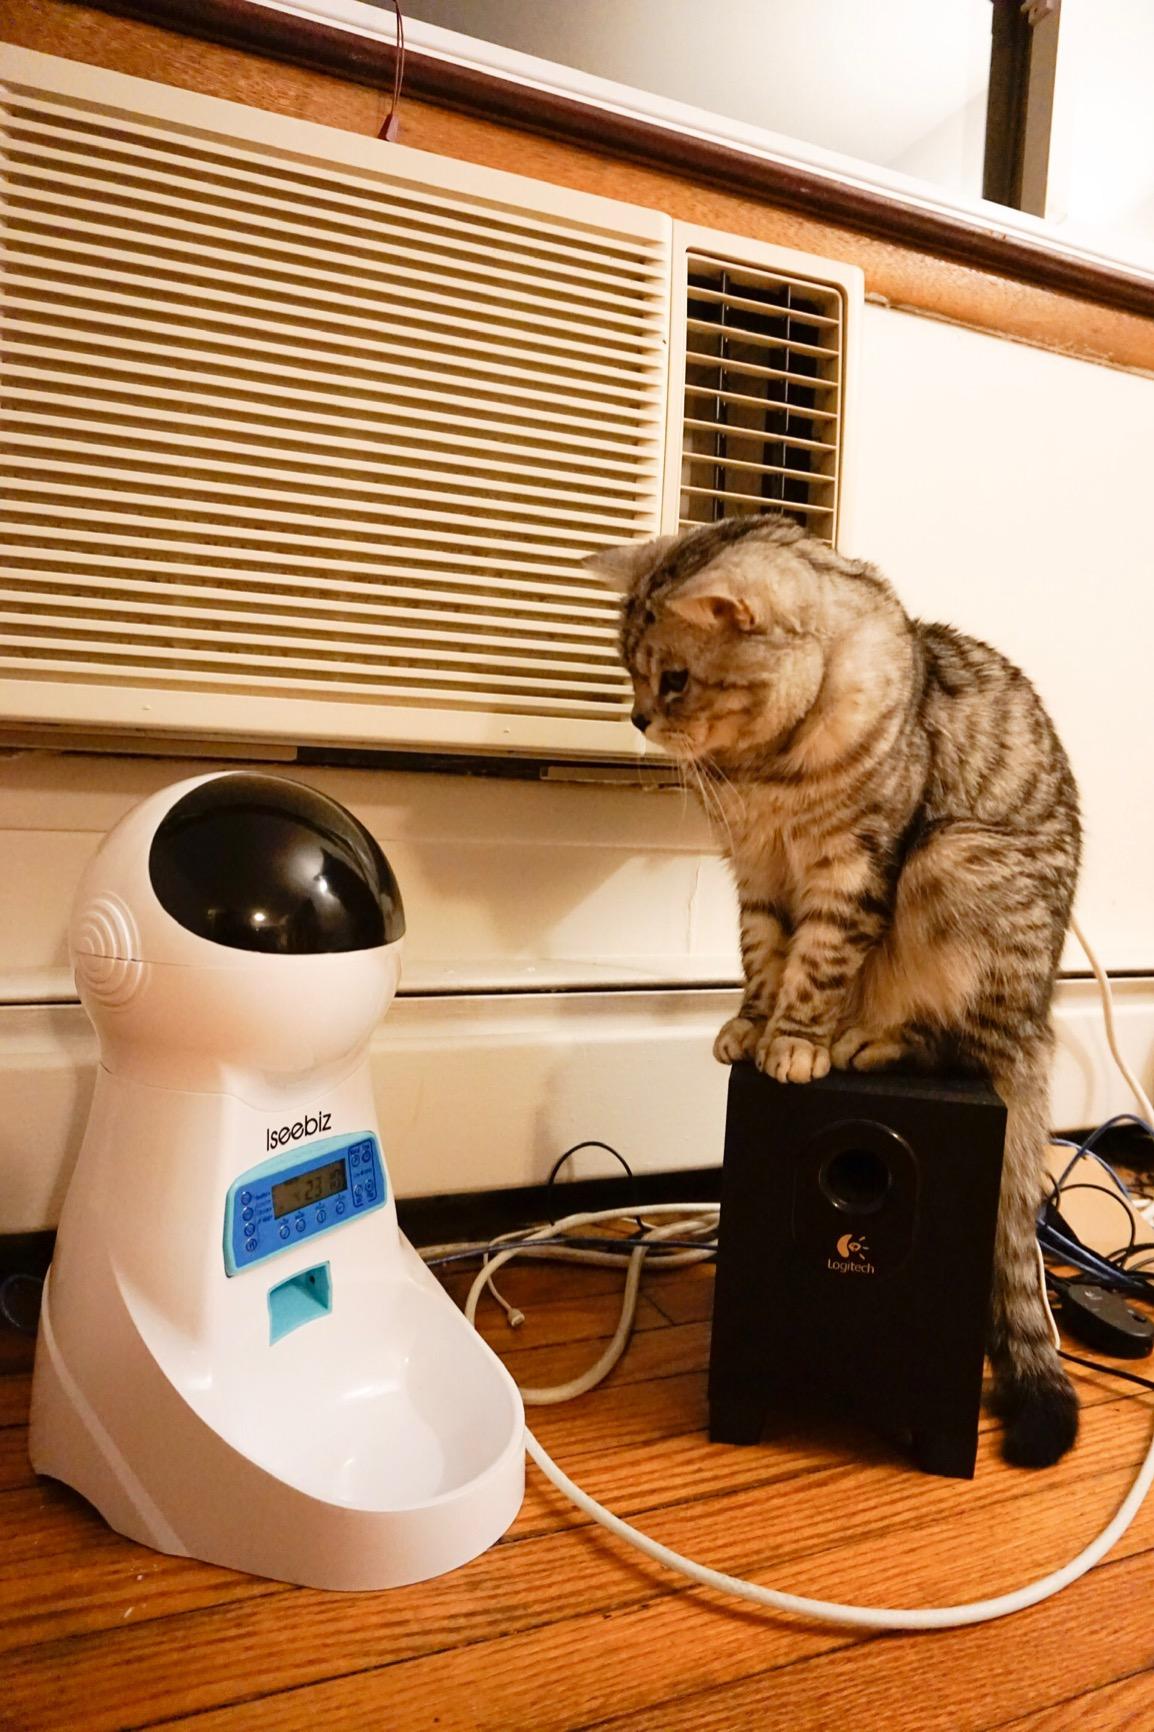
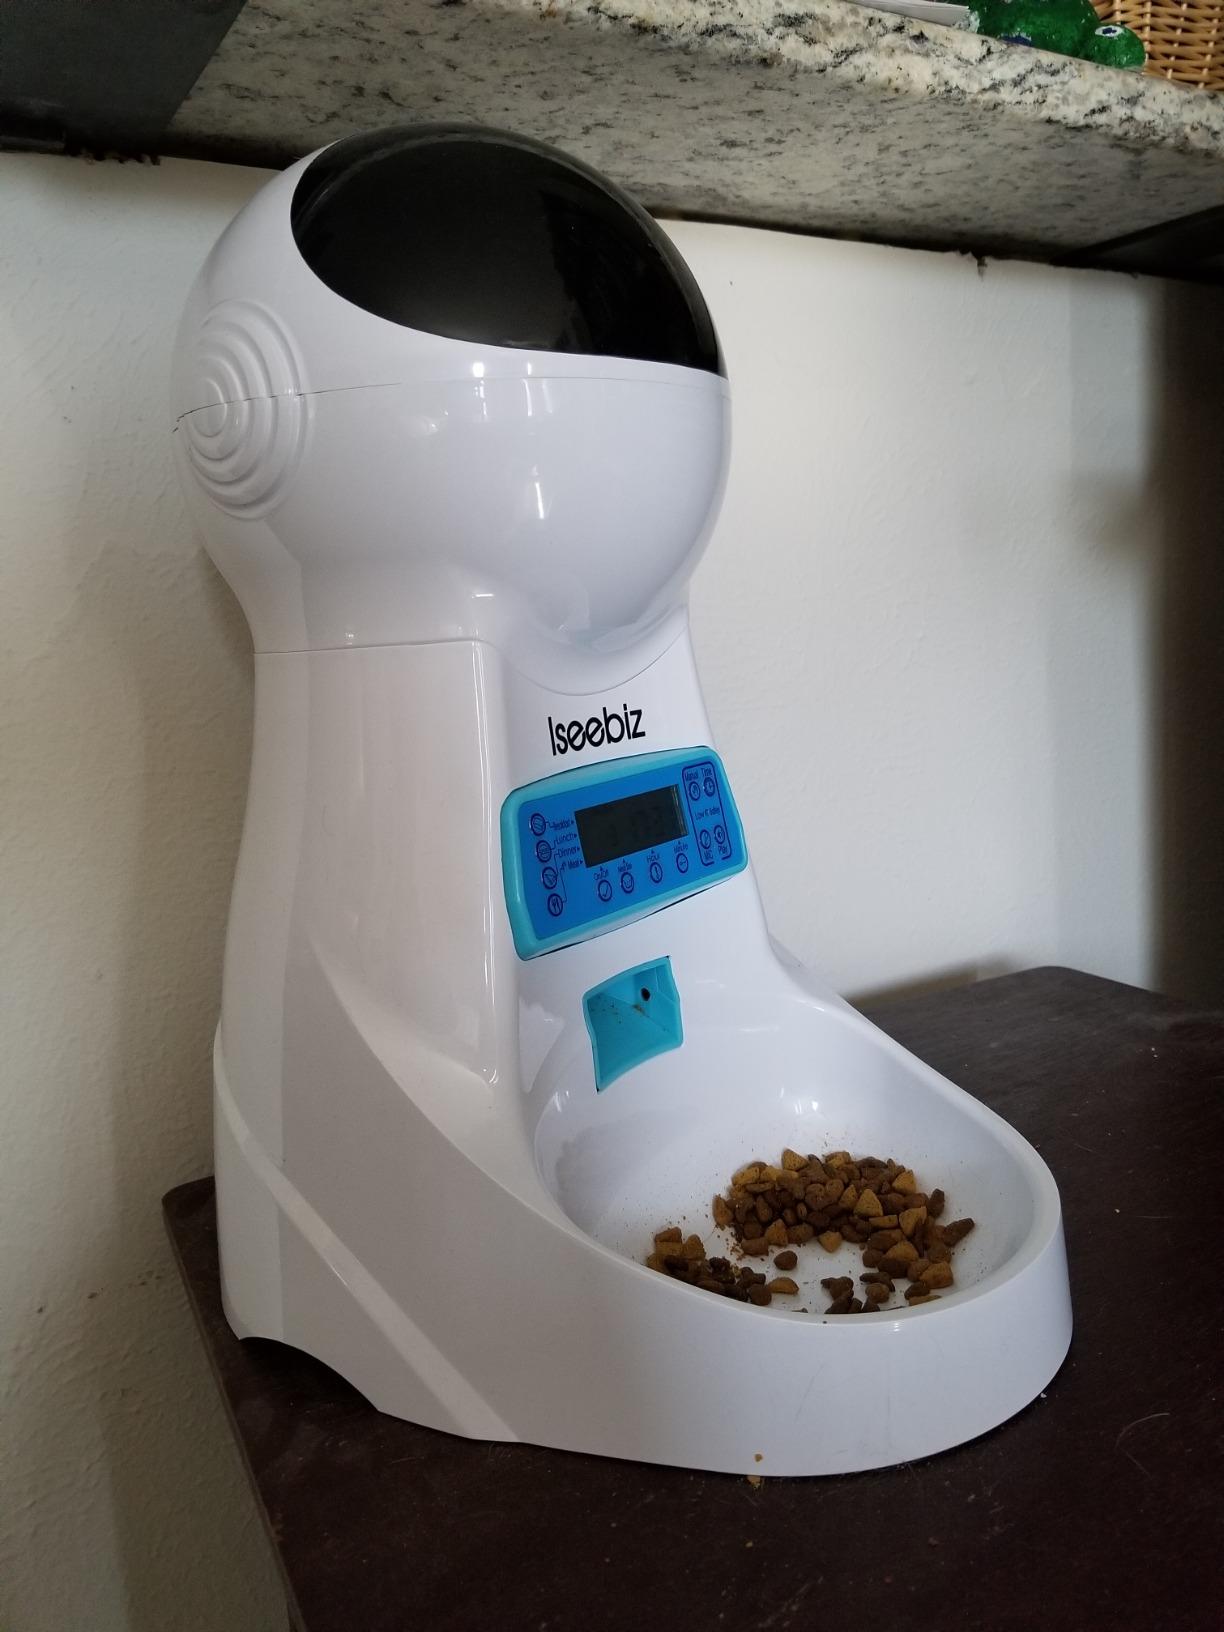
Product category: items_feeder
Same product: yes